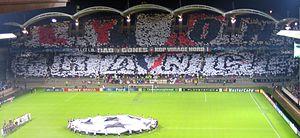
L'Olympique lyonnais est un club de football français fondé en 1950 à Lyon. Le club, basé au Parc Olympique lyonnais à Décines-Charpieu, est présidé depuis juin 1987 par Jean-Michel Aulas.
La saison 2006-2007 de l'Olympique lyonnais est la cinquante-septième de l'histoire du club. Elle débute alors que l'OL a remporté un nouveau titre de champion de France lors de la saison précédente. Gérard Houllier effectue sa seconde saison en tant qu'entraîneur et fixe comme objectif de remporter un nouveau titre synonyme d'une sixième victoire d'affilée et donc d'un record dans le Championnat de France. Le club est par ailleurs engagé en Ligue des champions, dans les deux coupes nationales et joue la finale du Trophée des champions.